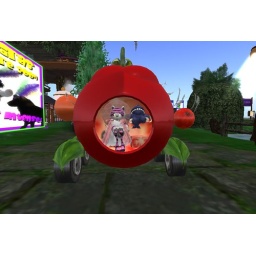
Stillpink driving Blue Linden around in cute apple car